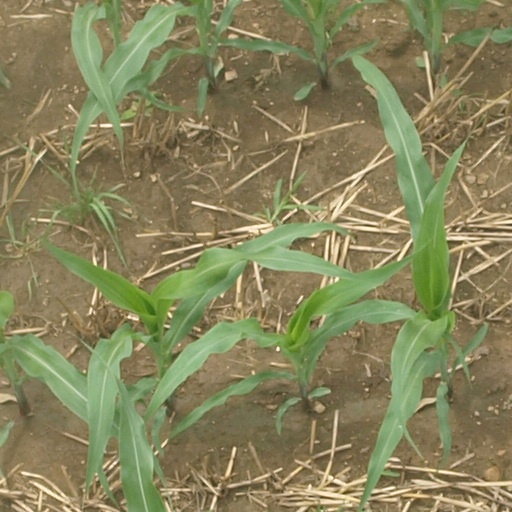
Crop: maize; corn